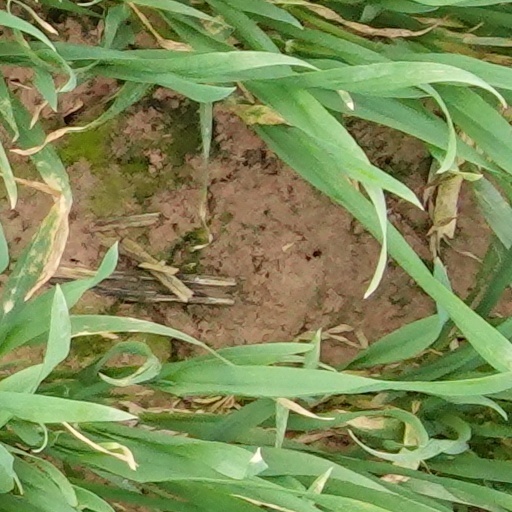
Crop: wheat